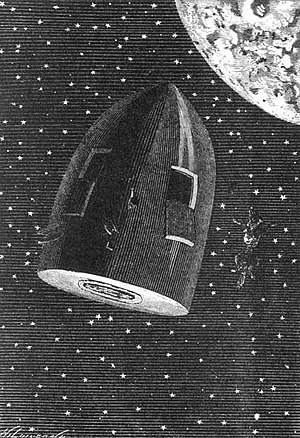
Rundt om månen
Illustration fra Rundt om Månen
Rundt om Månen er den anden af Jules Vernes to bøger om en rejse til Månen. Den blev oprindeligt udgivet på fransk i 1870 under titlen Autour de la Lune.